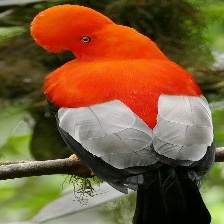
Species: COCK OF THE  ROCK
Scientific name: RUPICOLA